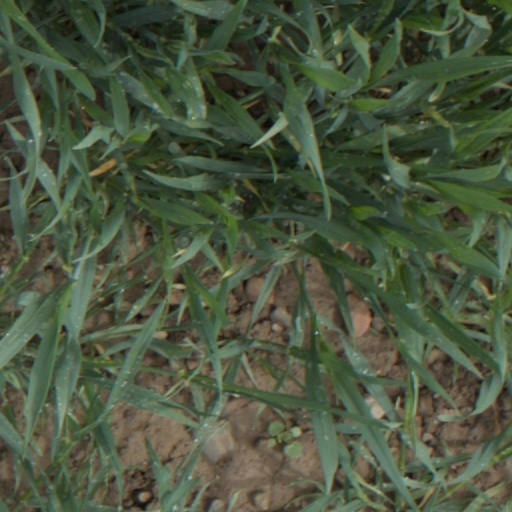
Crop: wheat